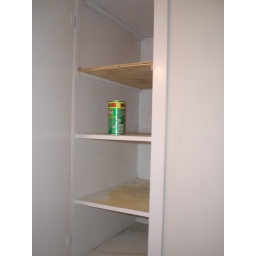
linen cabinet in the downstairs bathroom